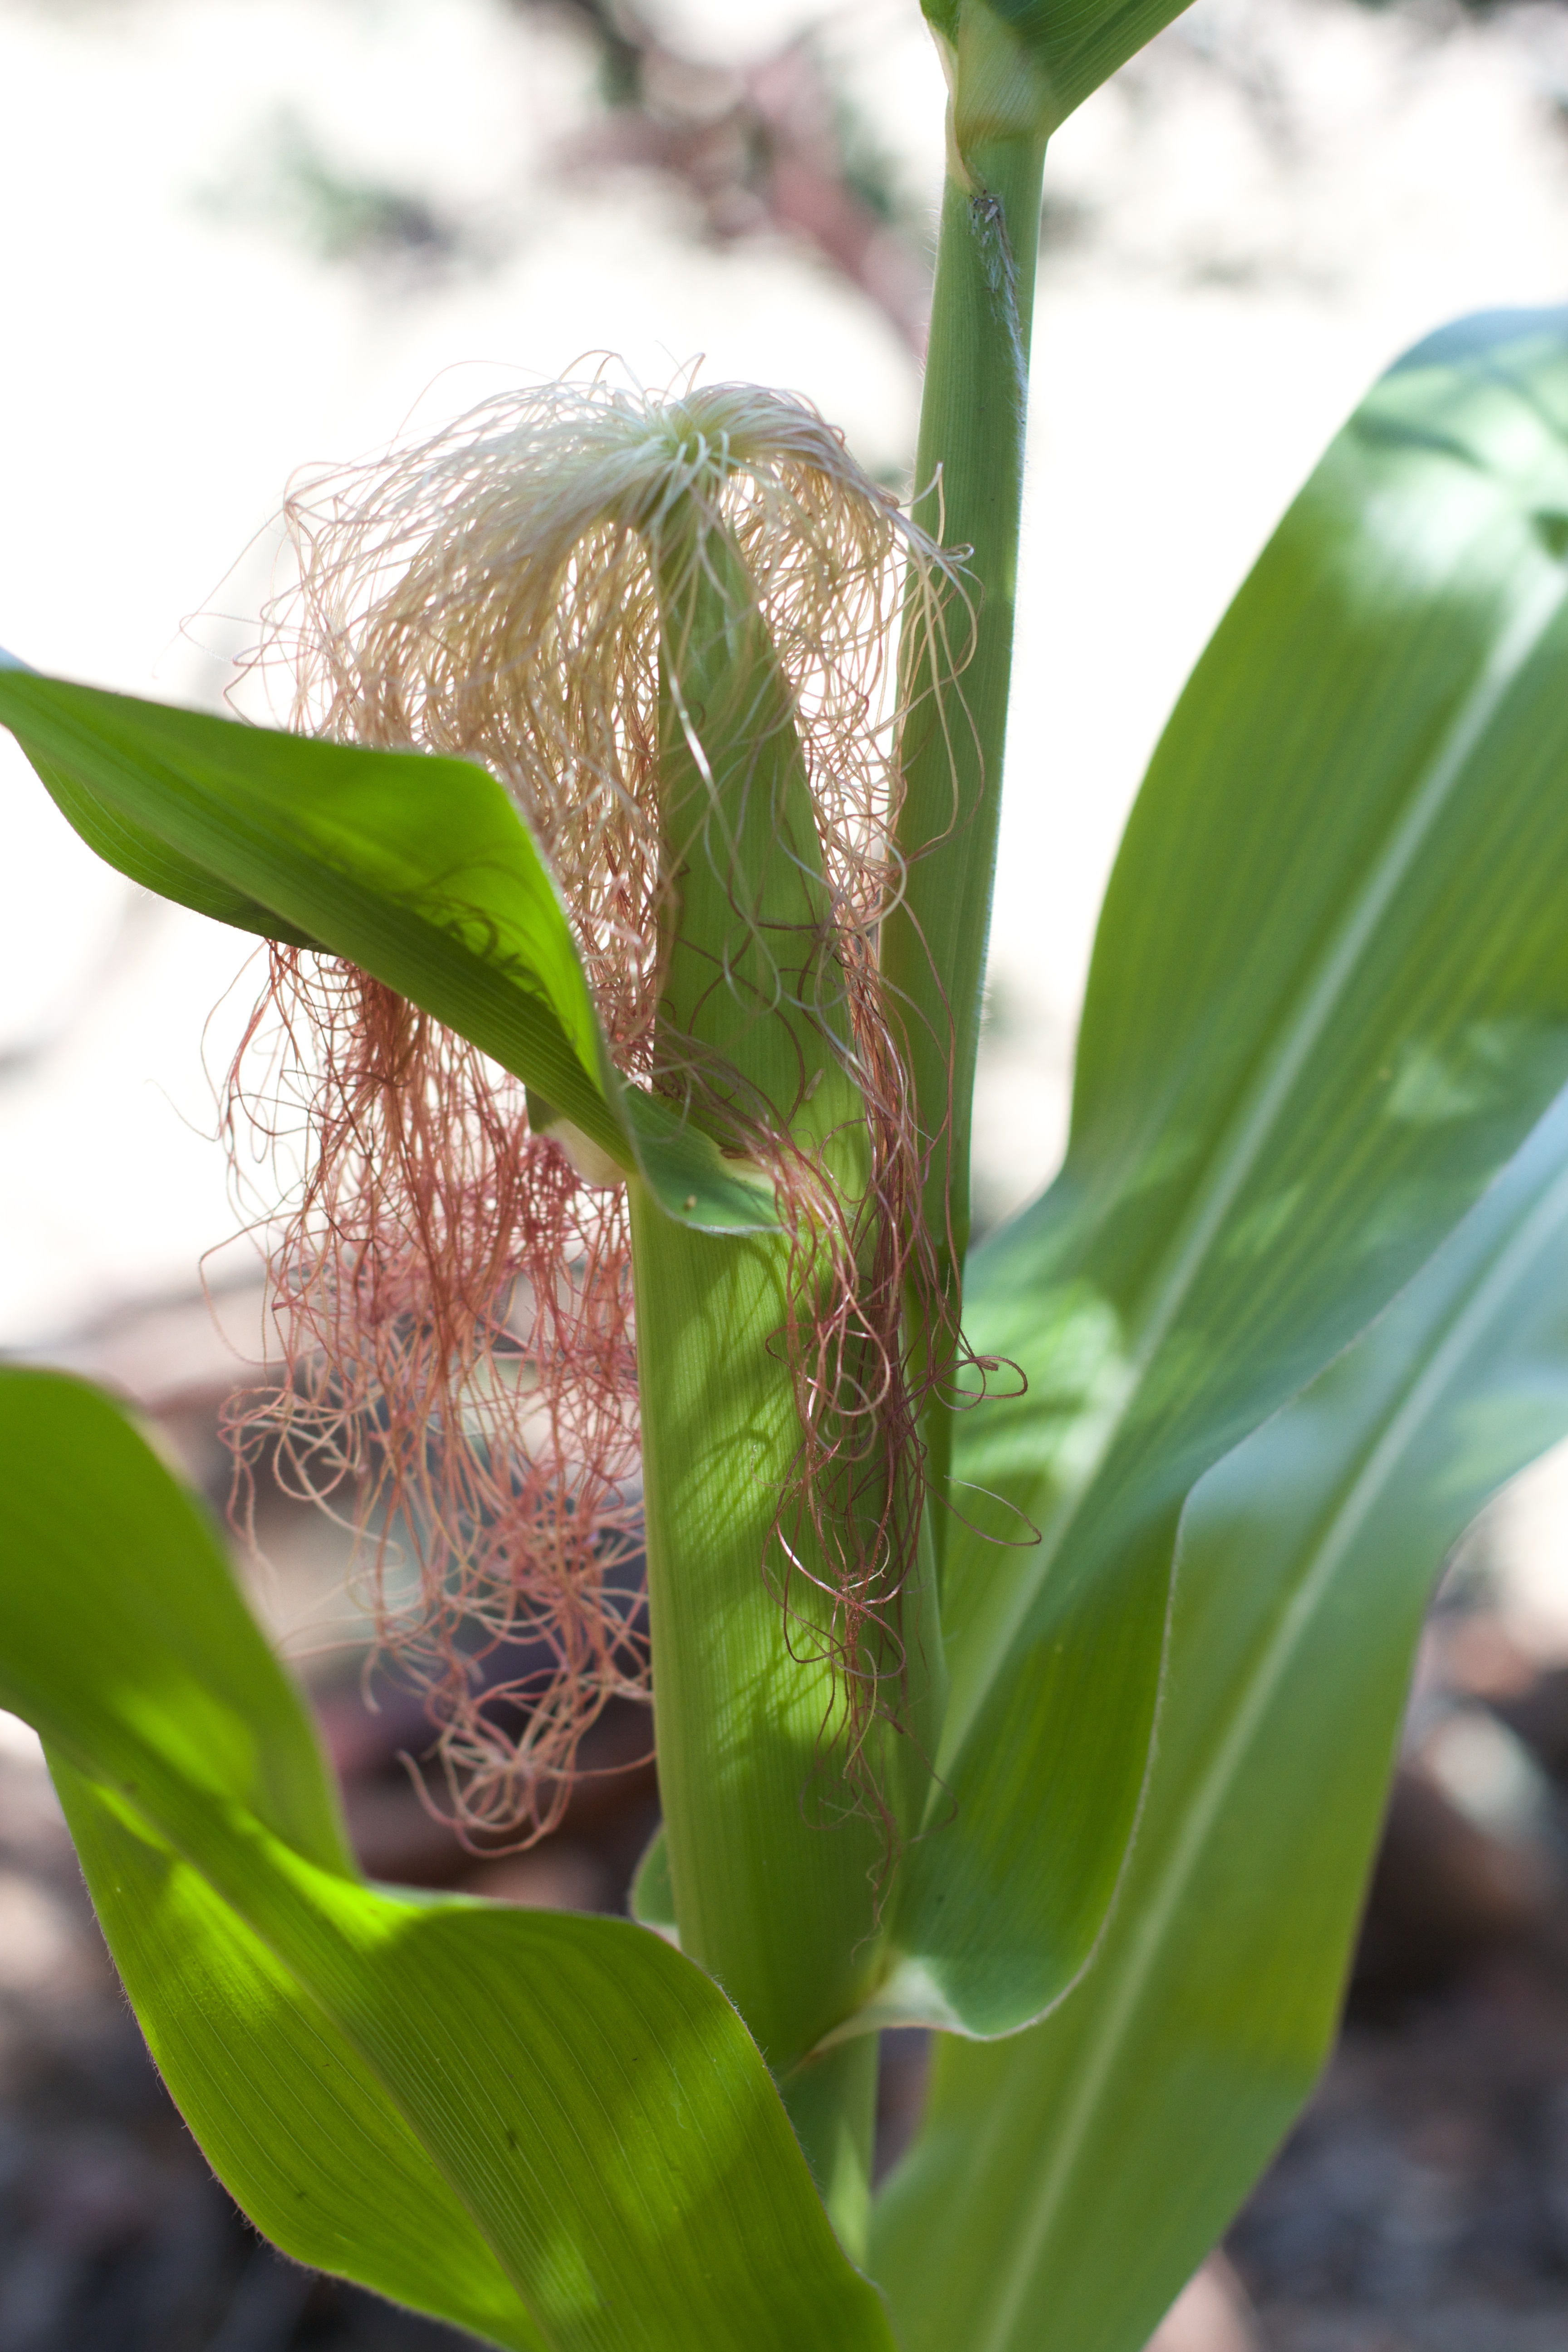
plant, leaf, flower, green, corn, botany, flora, arum, flowering plant, grass family, plant stem, land plant, canna family